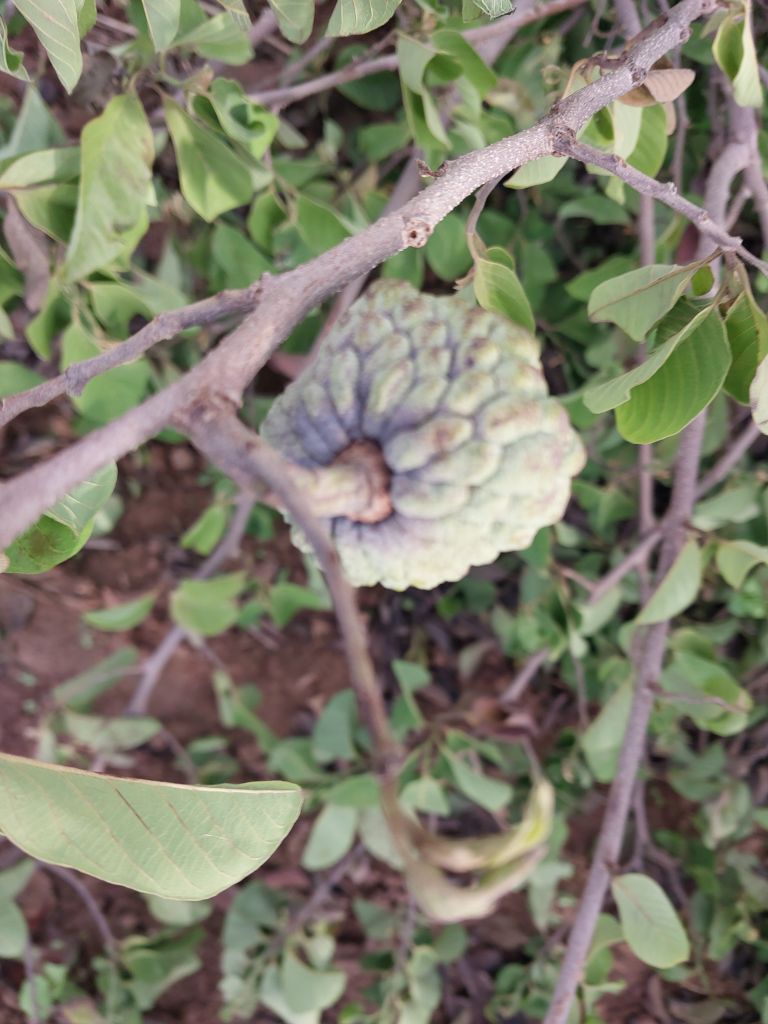
Disease label: Blank Canker